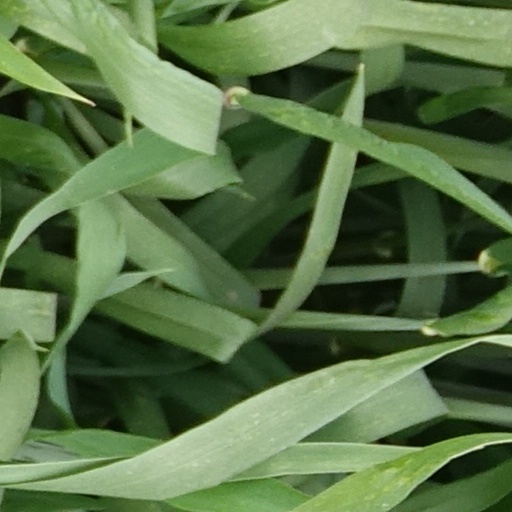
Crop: wheat